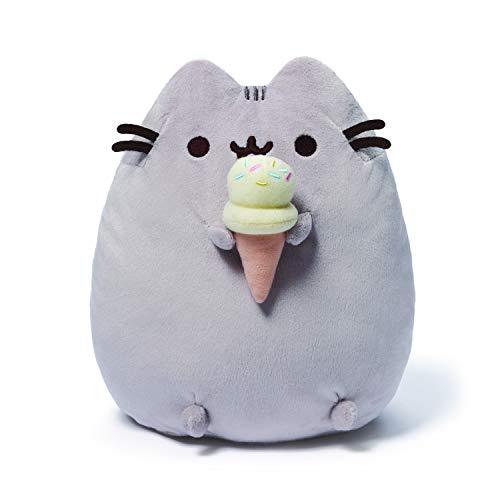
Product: GUND Pusheen Snackables Ice Cream Plush Stuffed Animal Cat, 9.5"
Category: Toys & Games | Stuffed Animals & Plush Toys | Stuffed Animals & Teddy Bears
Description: PUSHEEN WITH VANILLA ICE CREAM SNACKABLE PLUSH: Pusheen loves to snack This classic lounging Pusheen plush toy features the kitty satisfying her sweet tooth with a big ice cream cone.
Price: $15.30
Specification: ProductDimensions:8x7.5x9.5inches|ItemWeight:6.2ounces|ShippingWeight:8.8ounces(Viewshippingratesandpolicies)|DomesticShipping:ItemcanbeshippedwithinU.S.|InternationalShipping:ThisitemcanbeshippedtoselectcountriesoutsideoftheU.S.LearnMore|ASIN:B00SC3JBPW|Itemmodelnumber:4048872|Manufacturerrecommendedage:12months-5years